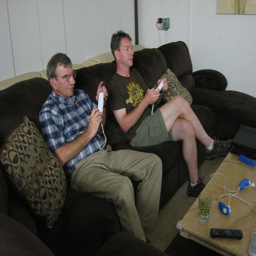
Two men sitting on top of a couch holding Nintendo Wii game controllers.
Two men play Wii on a big couch.
There are two men sitting on a couch playing video games
A middle aged man and his older father playing wii.
an image of two men on the couch playing video game